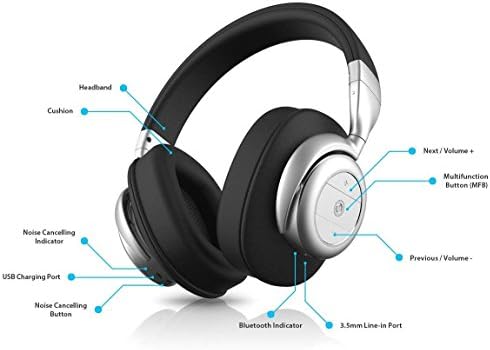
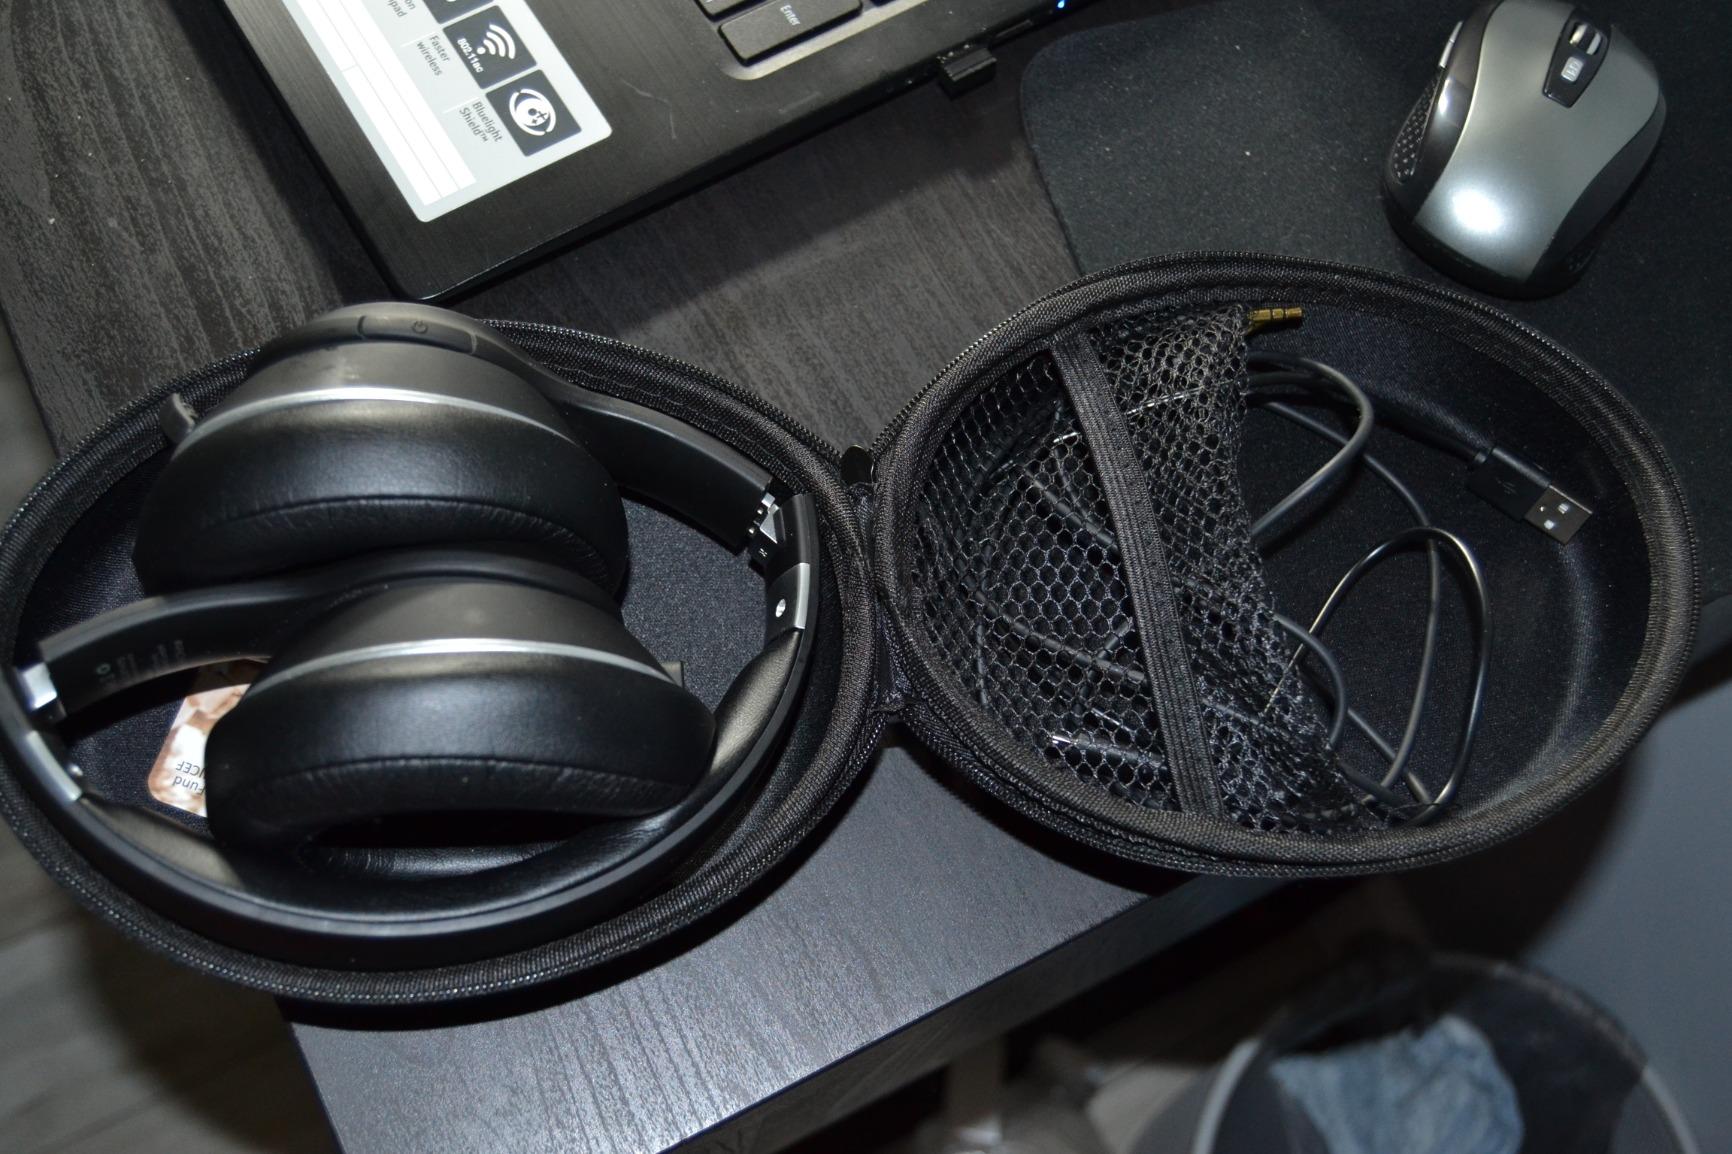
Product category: headphones
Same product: no